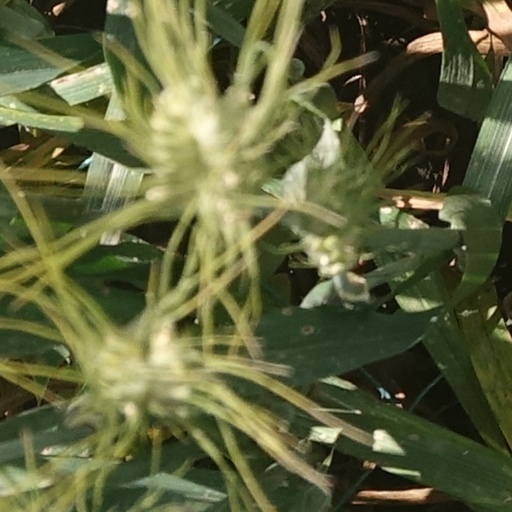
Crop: wheat